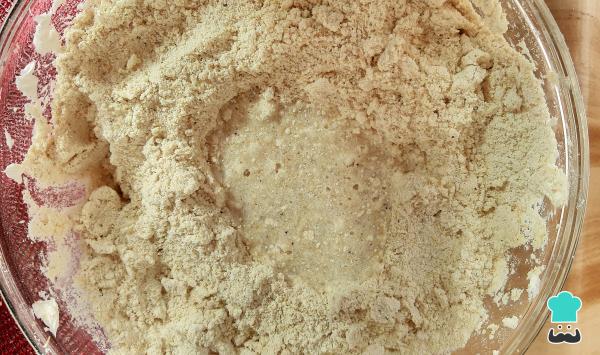
Incorpora poco a poco el caldo de pollo y sigue batiendo hasta obtener una masa manejable, sin grumos y de consistencia espesa.